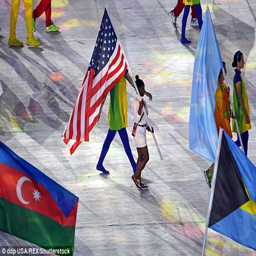
person said on sunday , despite appearing totally natural as she walked with the flag